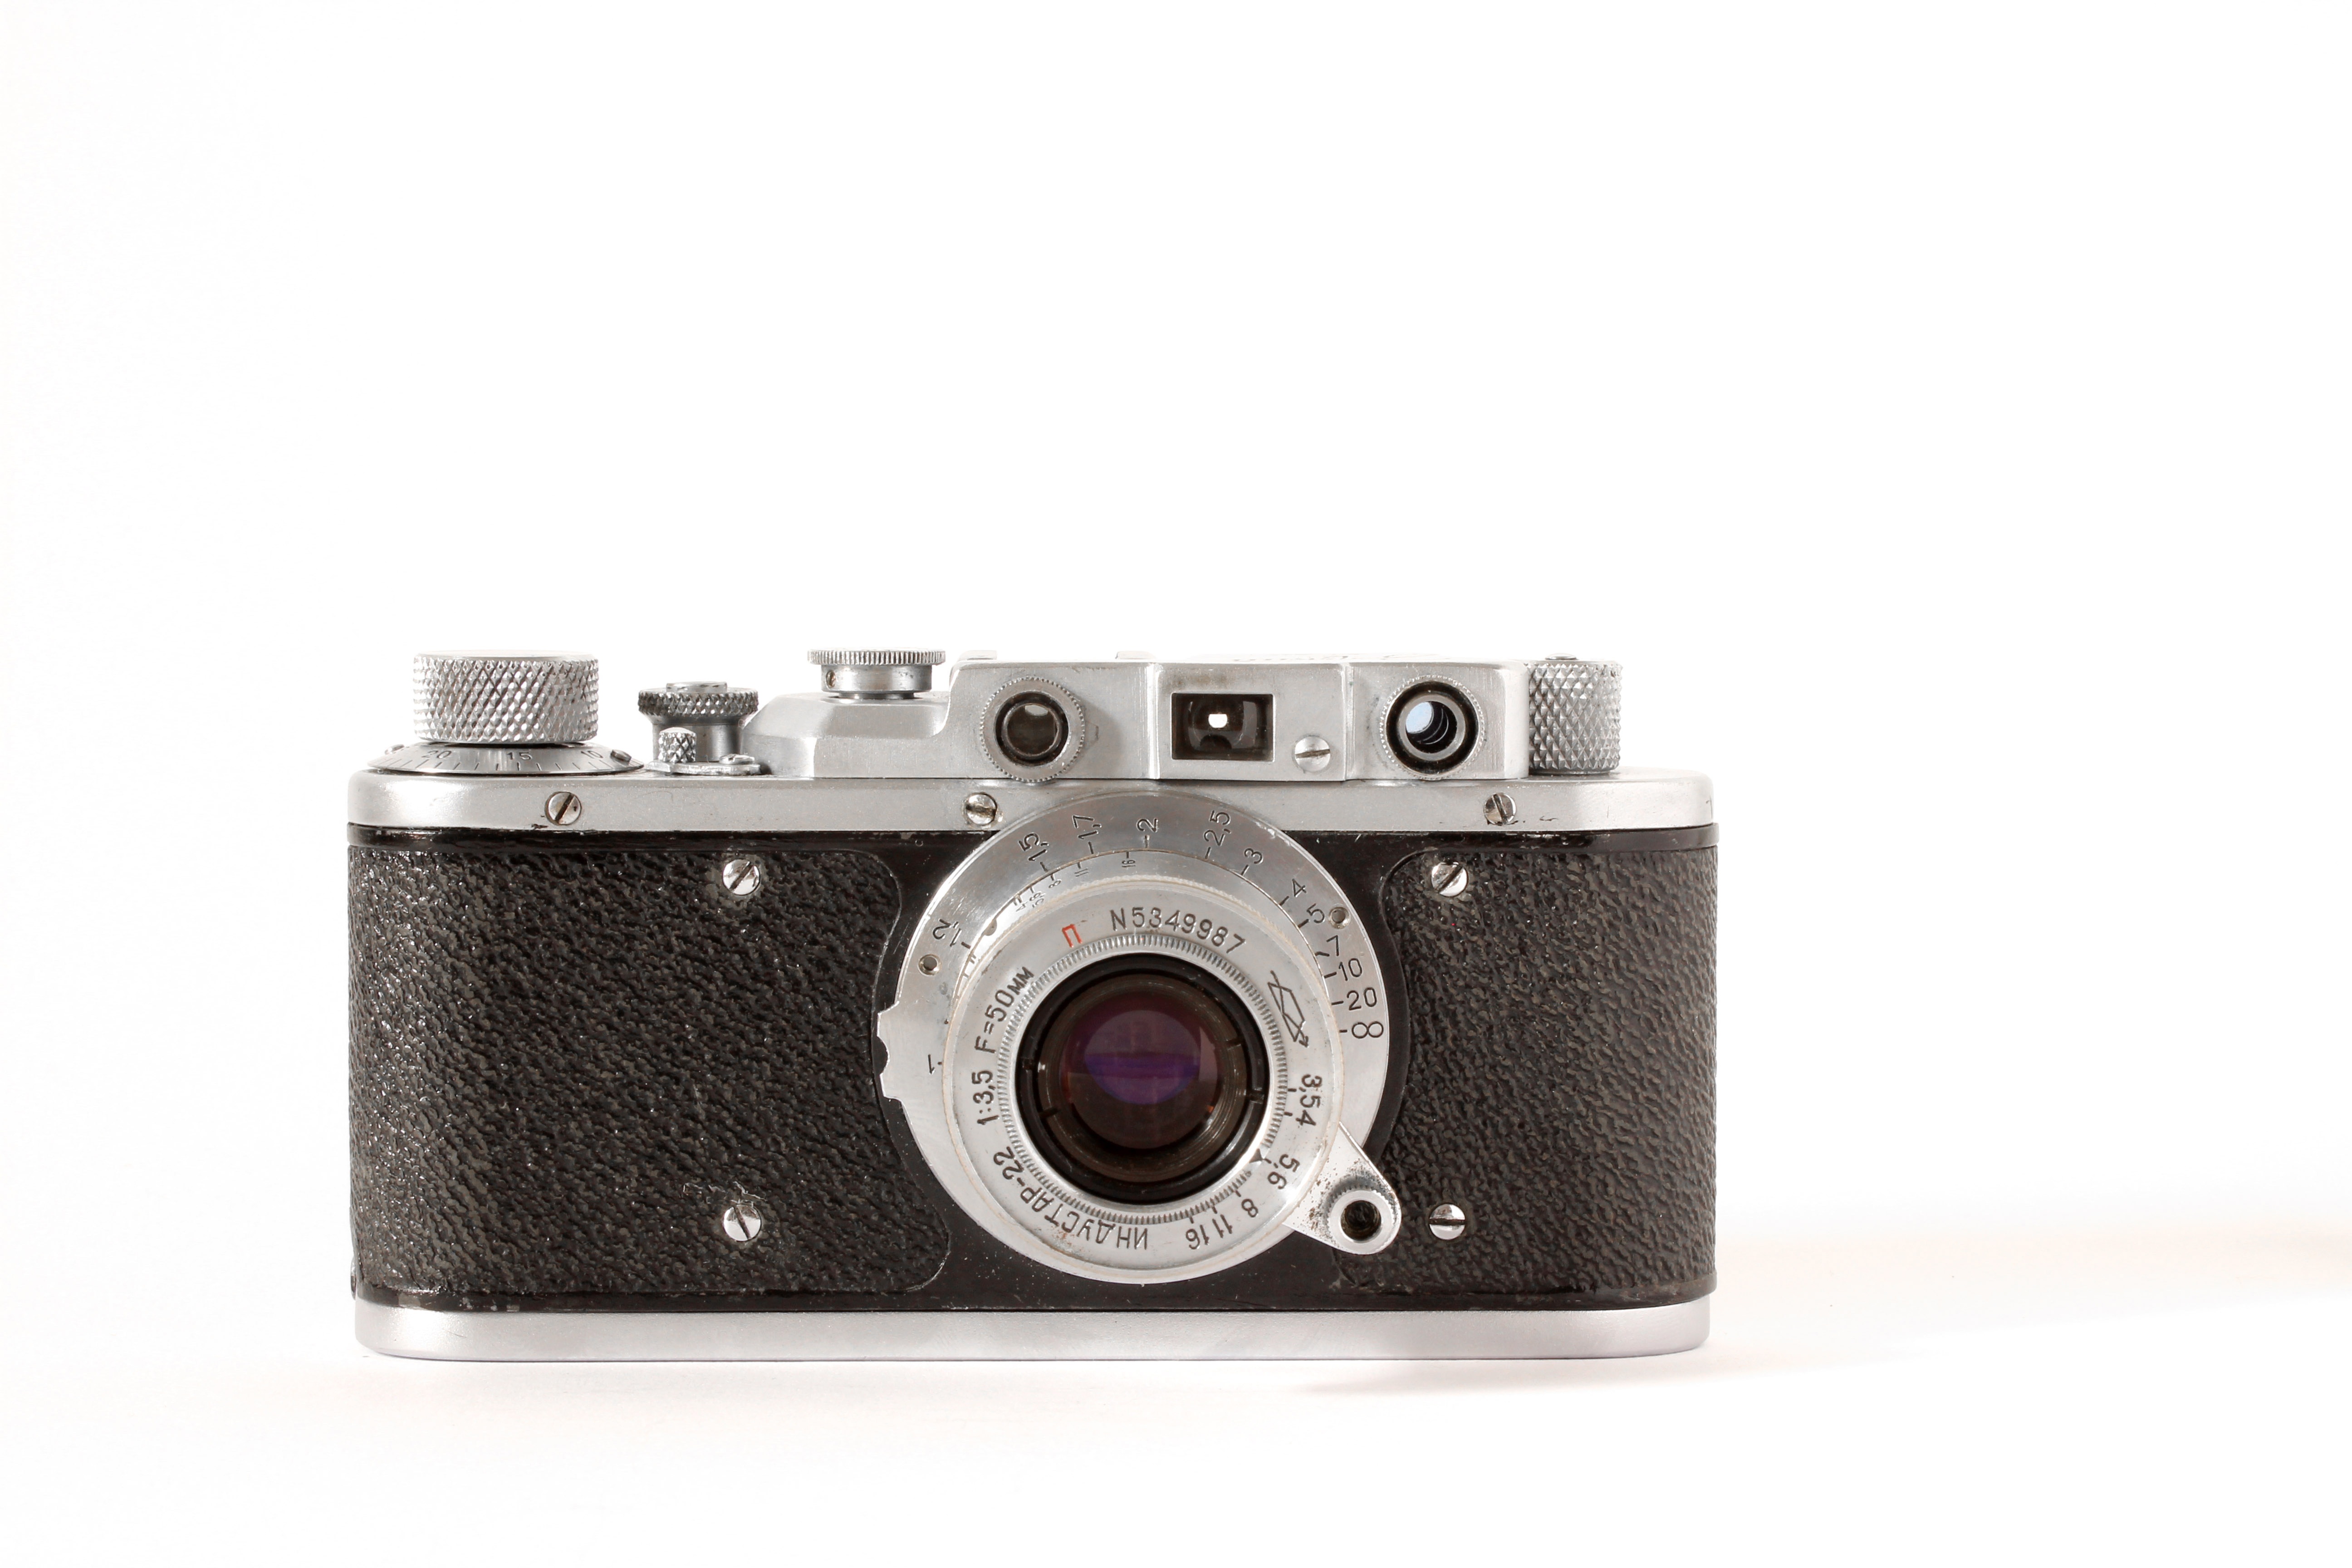
camera, photography, vintage, retro, old, film, photo, analog, lens, nostalgia, old camera, hipster, product, digital camera, photograph, russia, russian, camera lens, leica, copy, retro look, photo camera, rangefinder camera, analog camera, zorki, cameras optics, plagiarism